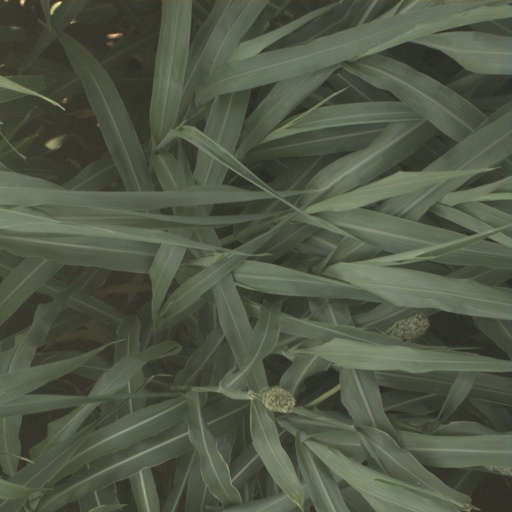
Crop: sorghum